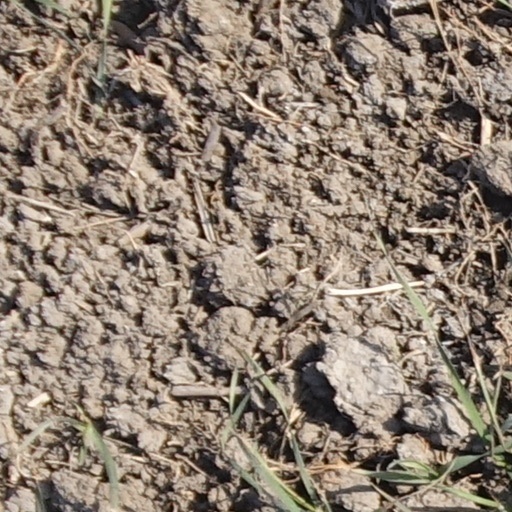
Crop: wheat